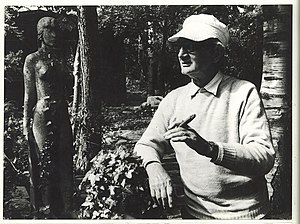
Arne Bang / Udstillinger
Arne Bang omkring år 1972, med en af de figurer han havde stående i sin have
Arne Bang omkring år 1972, med en af de figurer han havde stående i sin have.
Arne Bang var en dansk billedhugger og keramisk formgiver.